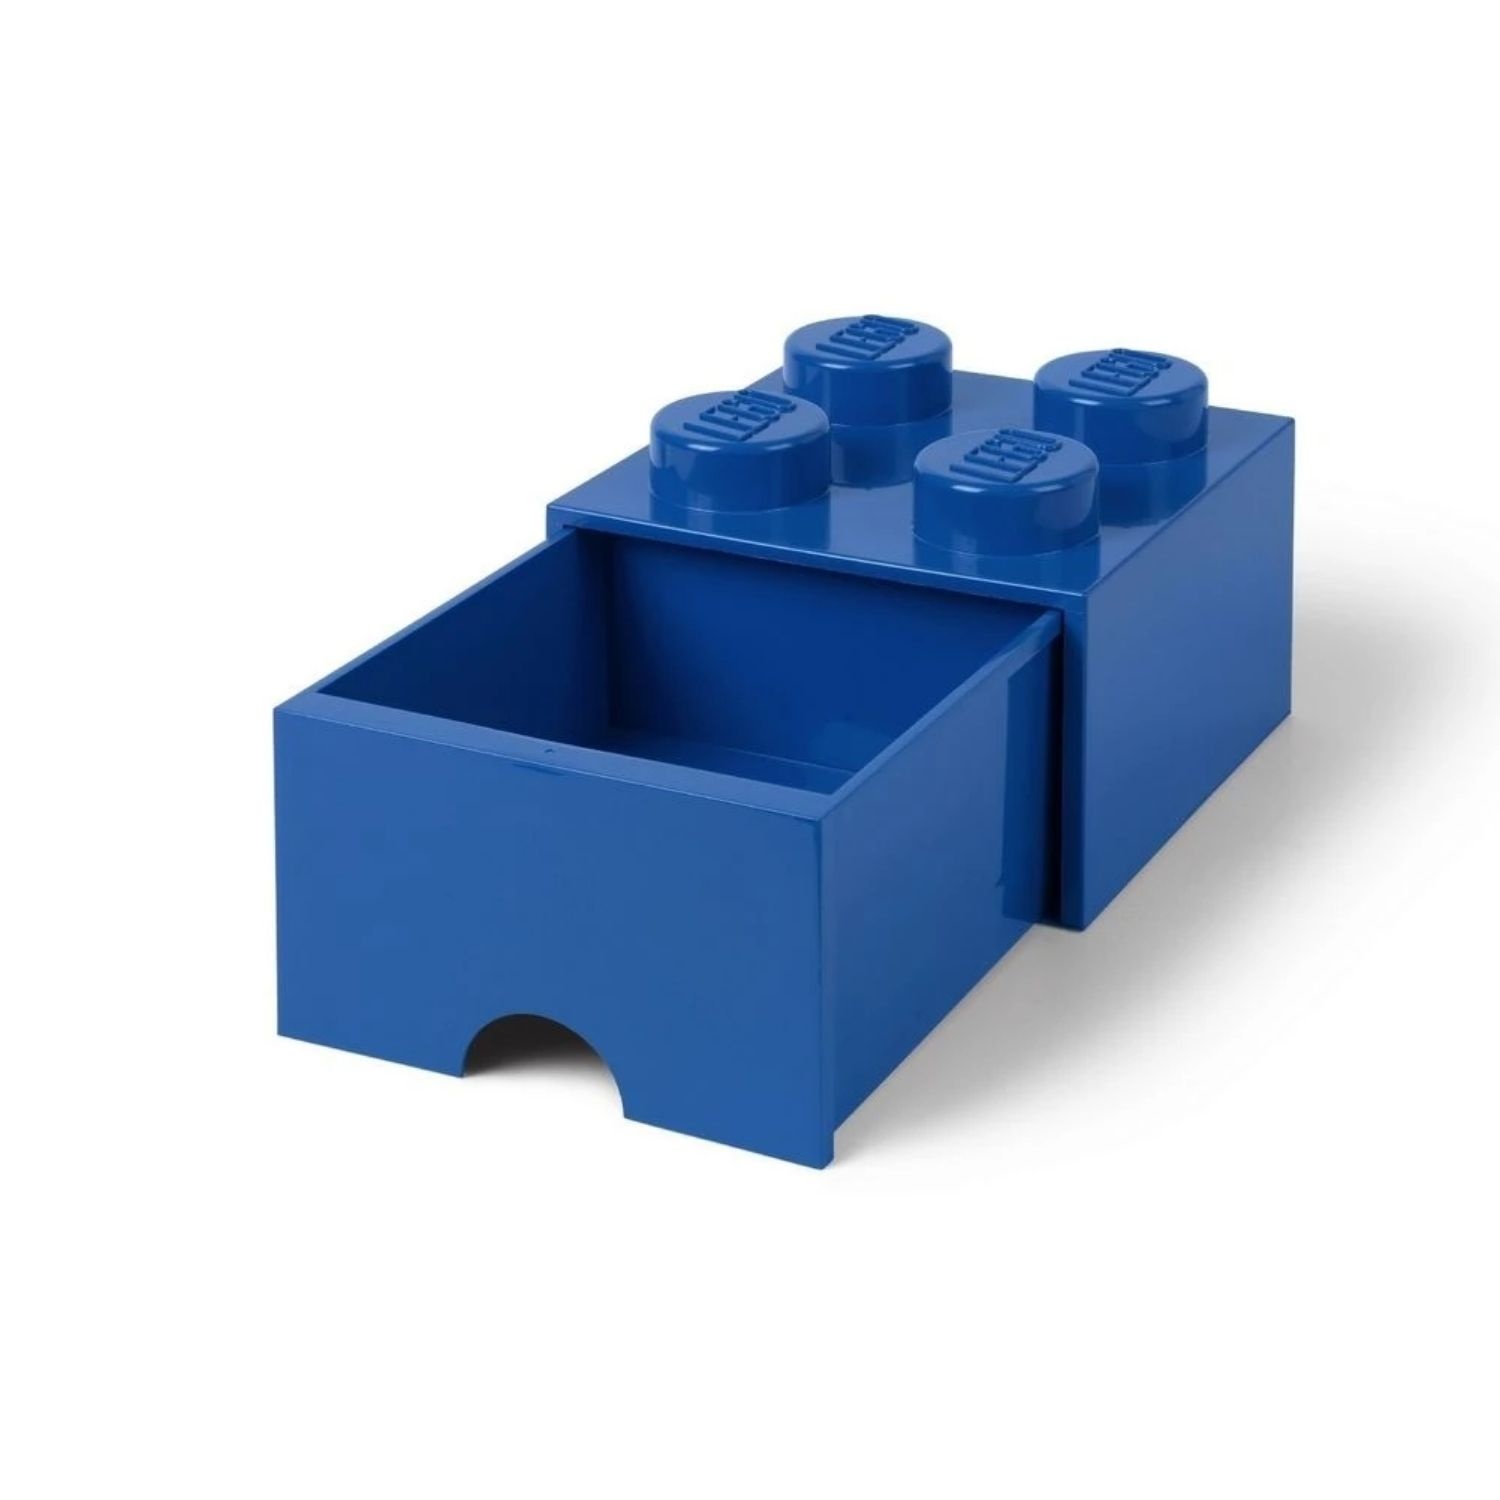
LEGO® Brick Drawer 4 - Blue
The LEGO® Brick Drawer is an upscaled LEGO Brick. A fun and decorative way to store toys, LEGO Bricks, office utensils, and other small items. Stack the drawers in your own favourite colour combination and organize your items. With the Brick Drawers, you have easy access to your stored items when stacked and it’s designed to fit the existing LEGO Storage Brick System. Shipped the next Working Day! Delivered to You within 2 to 5 Working Days!
Brand: Lego
Category: Furniture > Cabinets & Storage > Closets > Closet Drawers